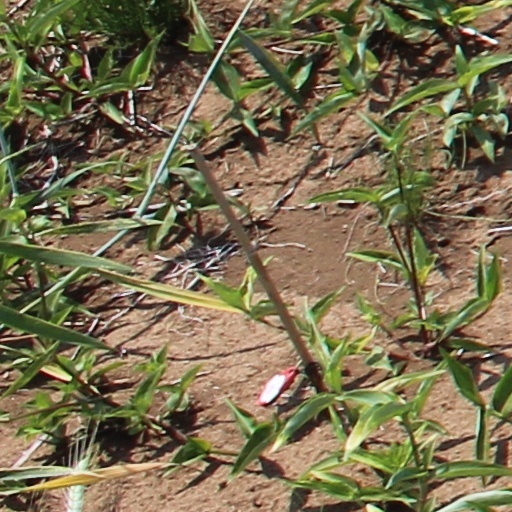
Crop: wheat